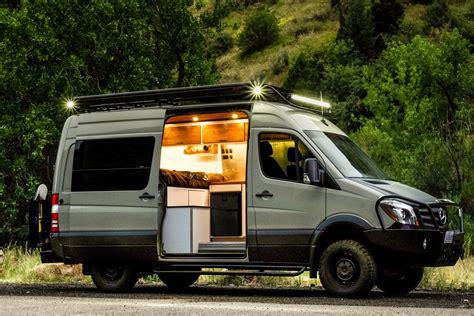
Brand: Vans
Model: Sport